Riva Valdobbia

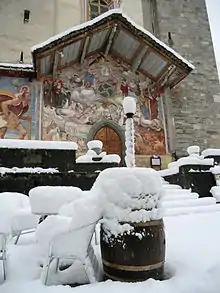
The " Universal Judgement "fresco on Saint Micheal parish church.

The Saint Michael the Archangel parish church is unique with the two belfries on a prominent position on the "Riva", the knob overlooking the valley.